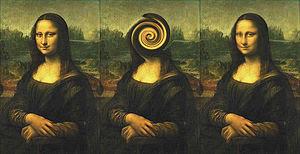
Visage de la Joconde avant et après un tourbillon digital sous Photoshop
Christopher Paul Neil, initialement connu sous le pseudonyme de Vico, est un citoyen canadien arrêté au cours d'une enquête d'Interpol concernant des abus sexuels sur au moins douze jeunes garçons au Viêt Nam et au Cambodge. Il est le premier pédophile et pédéraste arrêté après un appel à témoin international d'Interpol.